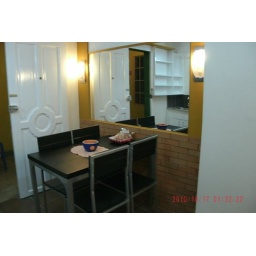
dining and wall mirror 2c arayat mansion cubao near mrt cubao - Copy